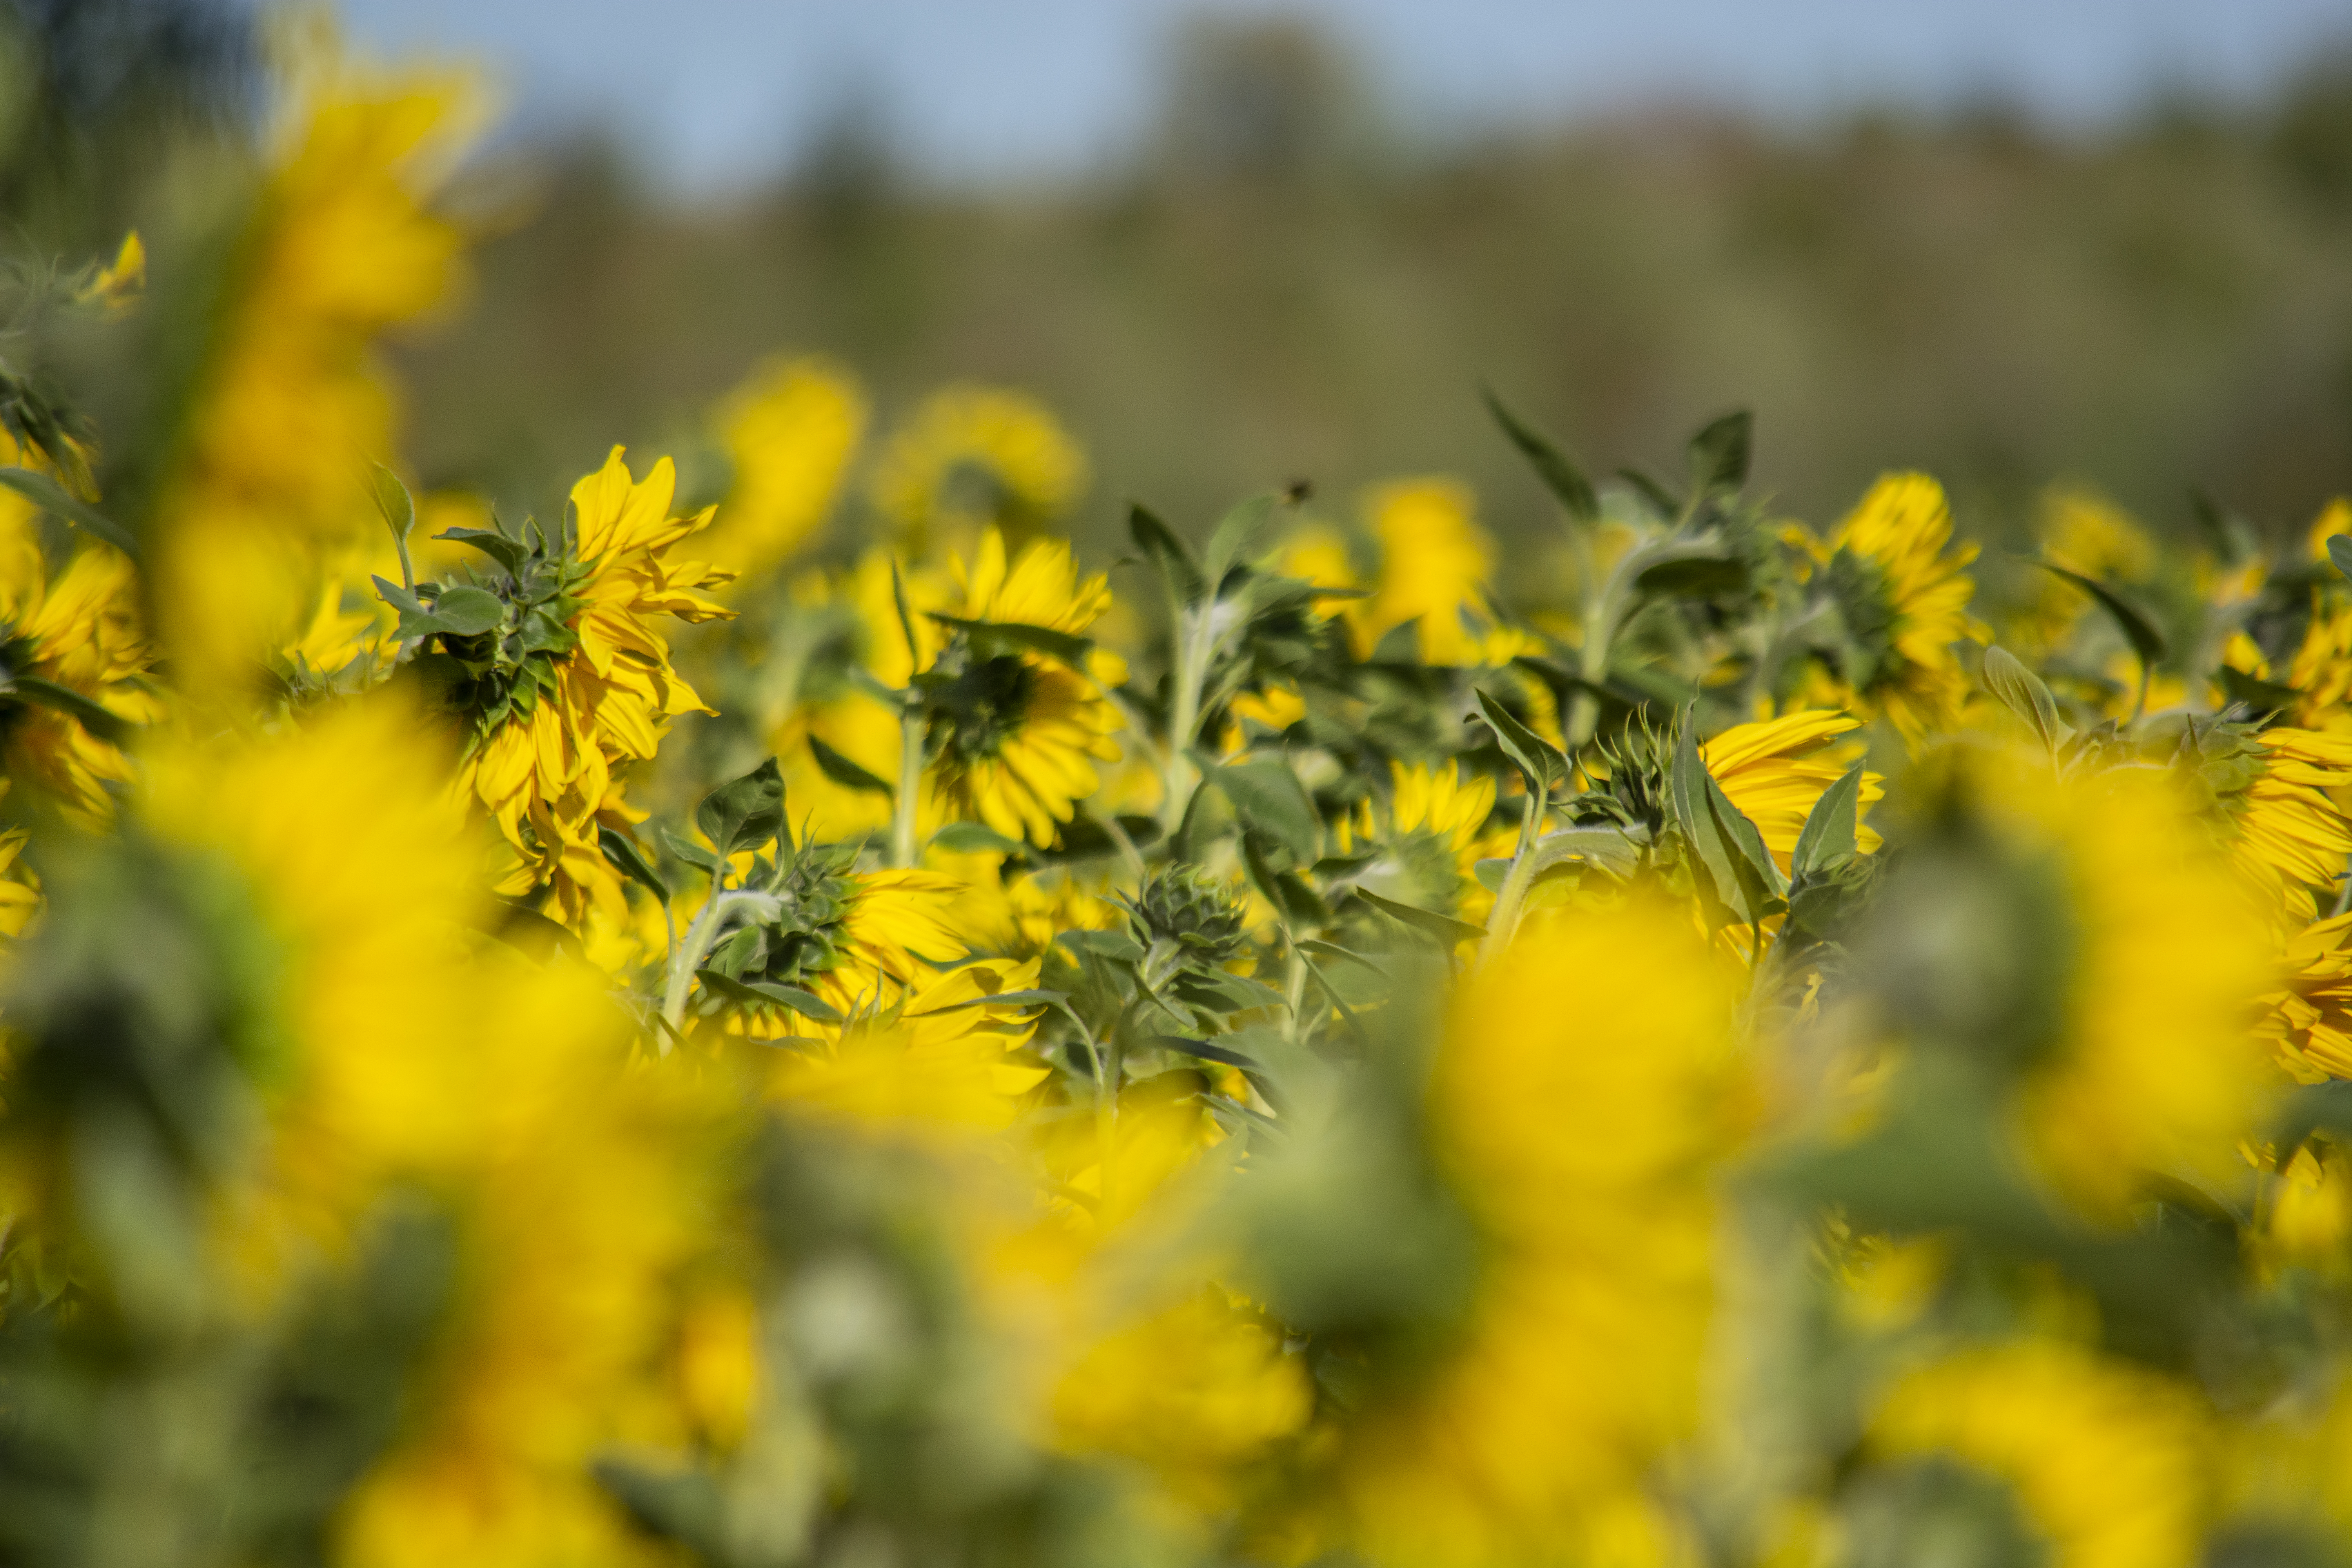
sunflowers, sunflower field, nature, summer, flowers, flora, plants, agriculture, flower, plant, natural environment, vegetation, petal, yellow, natural landscape, herbaceous plant, flowering plant, pollinator, grass, sunflower, Forb, landscape, wildlife, grassland, close up, field, prairie, groundcover, pollen, soil, daisy family, subshrub, macro photography, wildflower, plantation, mustard and cabbage family, annual plant, insect, plant stem, membrane winged insect, canola, cash crop